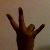
The image shows a hand gesture representing the number 7 in Indian Sign Language.